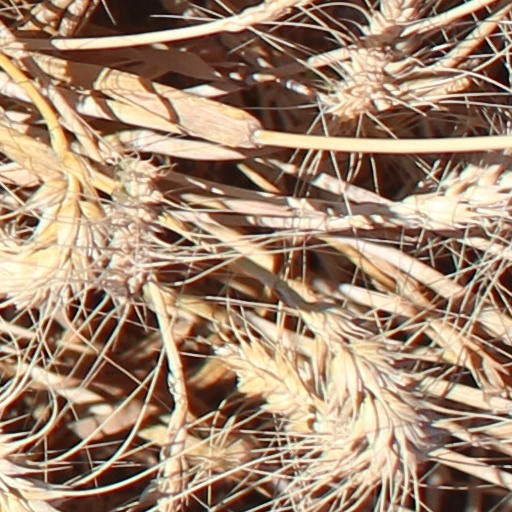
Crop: wheat